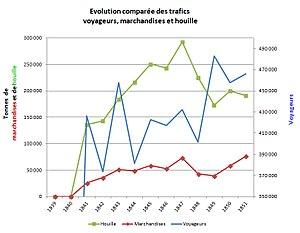
Évolution comparée des trafics voyageurs, marchandises et houille ds chemins de fer du Gard (1839-1851)
La Compagnie des Mines de la Grand’Combe et des chemins de fer du Gard est une société qui construisit et exploita une ligne de chemin de fer des mines de La Grand’Combe, dans le Gard, au port de Beaucaire, sur le Rhône.